Beltrán de Cetina

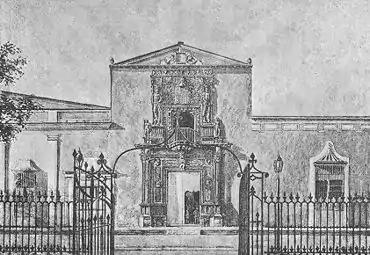
A 19th-century print of the Casa de Montejo, famous for its elaborate plateresque facade, home of Francisco de Montejo y León and Andrea del Castillo and later their descendants

In 1539 Andrea del Castillo married Francisco de Montejo y León; the couple would eventually help found and settle the city of Mérida. The marriage produced three children: Beatriz de Montejo (born 1543), Juan de Montejo (born ca. 1544), and Francisca del Castillo (born. ca. 1545). Although the union is mentioned in passing by Bishop de Landa (who knew the family personally) in his "Relación" (ca. 1566), it is Fray Diego López de Cogolludo who relates in his "Historia de Yucatán" (1688) that Montejo y León died insolvent, bequeathing to his son Juan the encumbrance of paying his significant remaining debts, and causing his widow to petition the King of Spain, with both unusual assertiveness and effectiveness, for a pension and the right of retaining ownership of the complex of properties ("solares") on the "plaza mayor" of Mérida (part of which, the Casa de Montejo, would continue to be lived in by her descendants into the 19th-century).